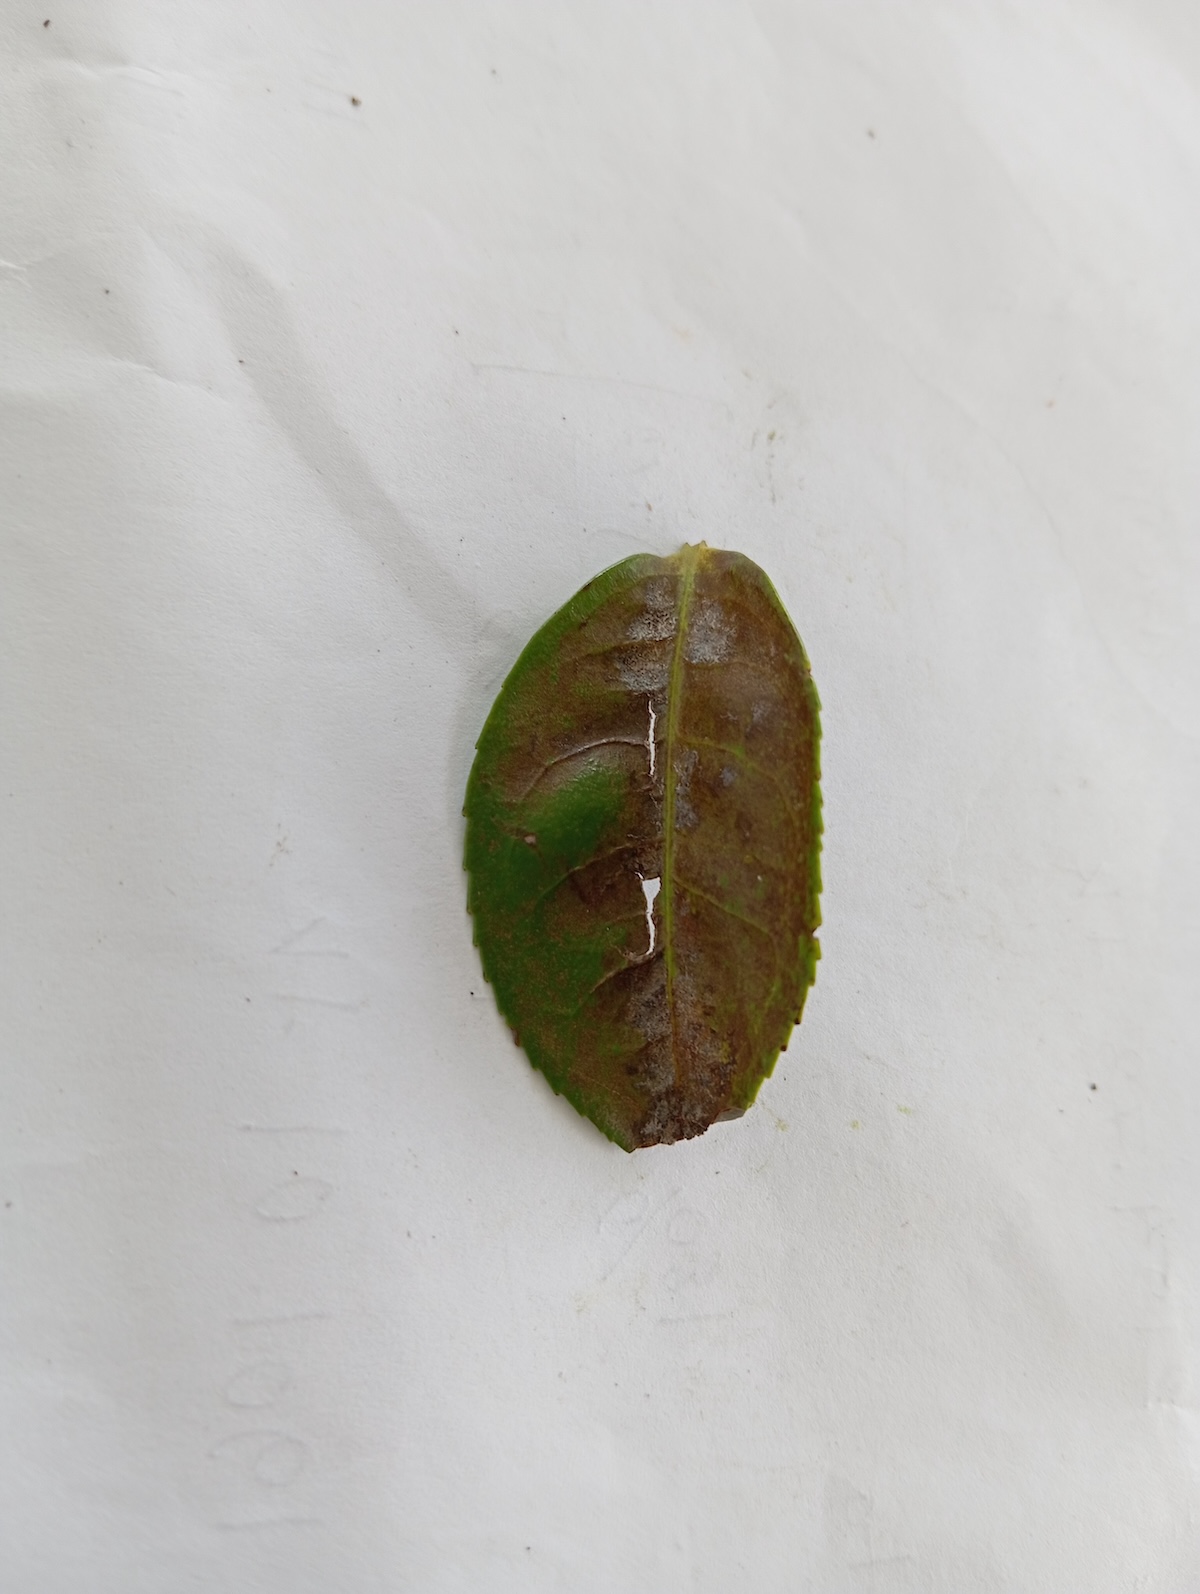
Label: Red spider